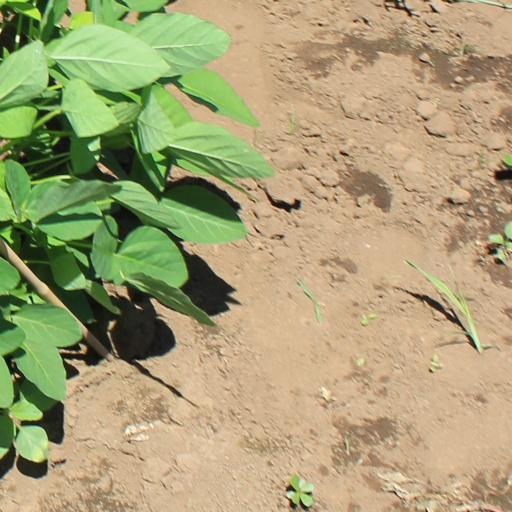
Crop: soybean